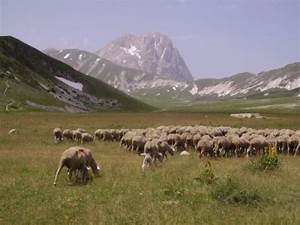
Label: pecora